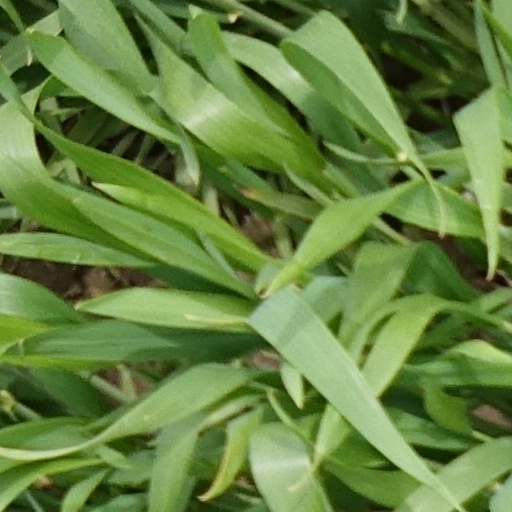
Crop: wheat